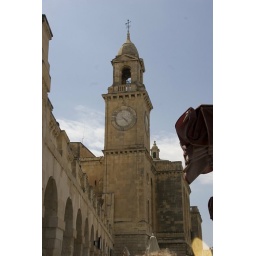
The old clock tower in Vittoriosa, Malta, near where we stayed